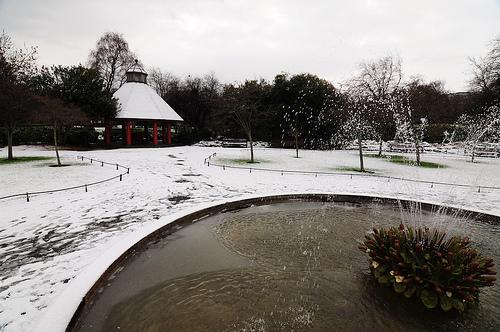
Weather: snow or frosty